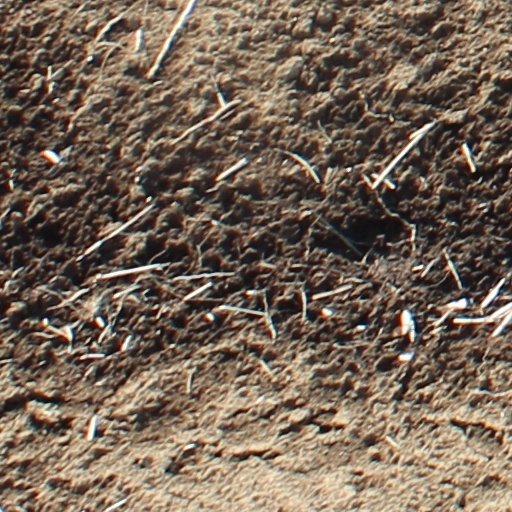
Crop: wheat